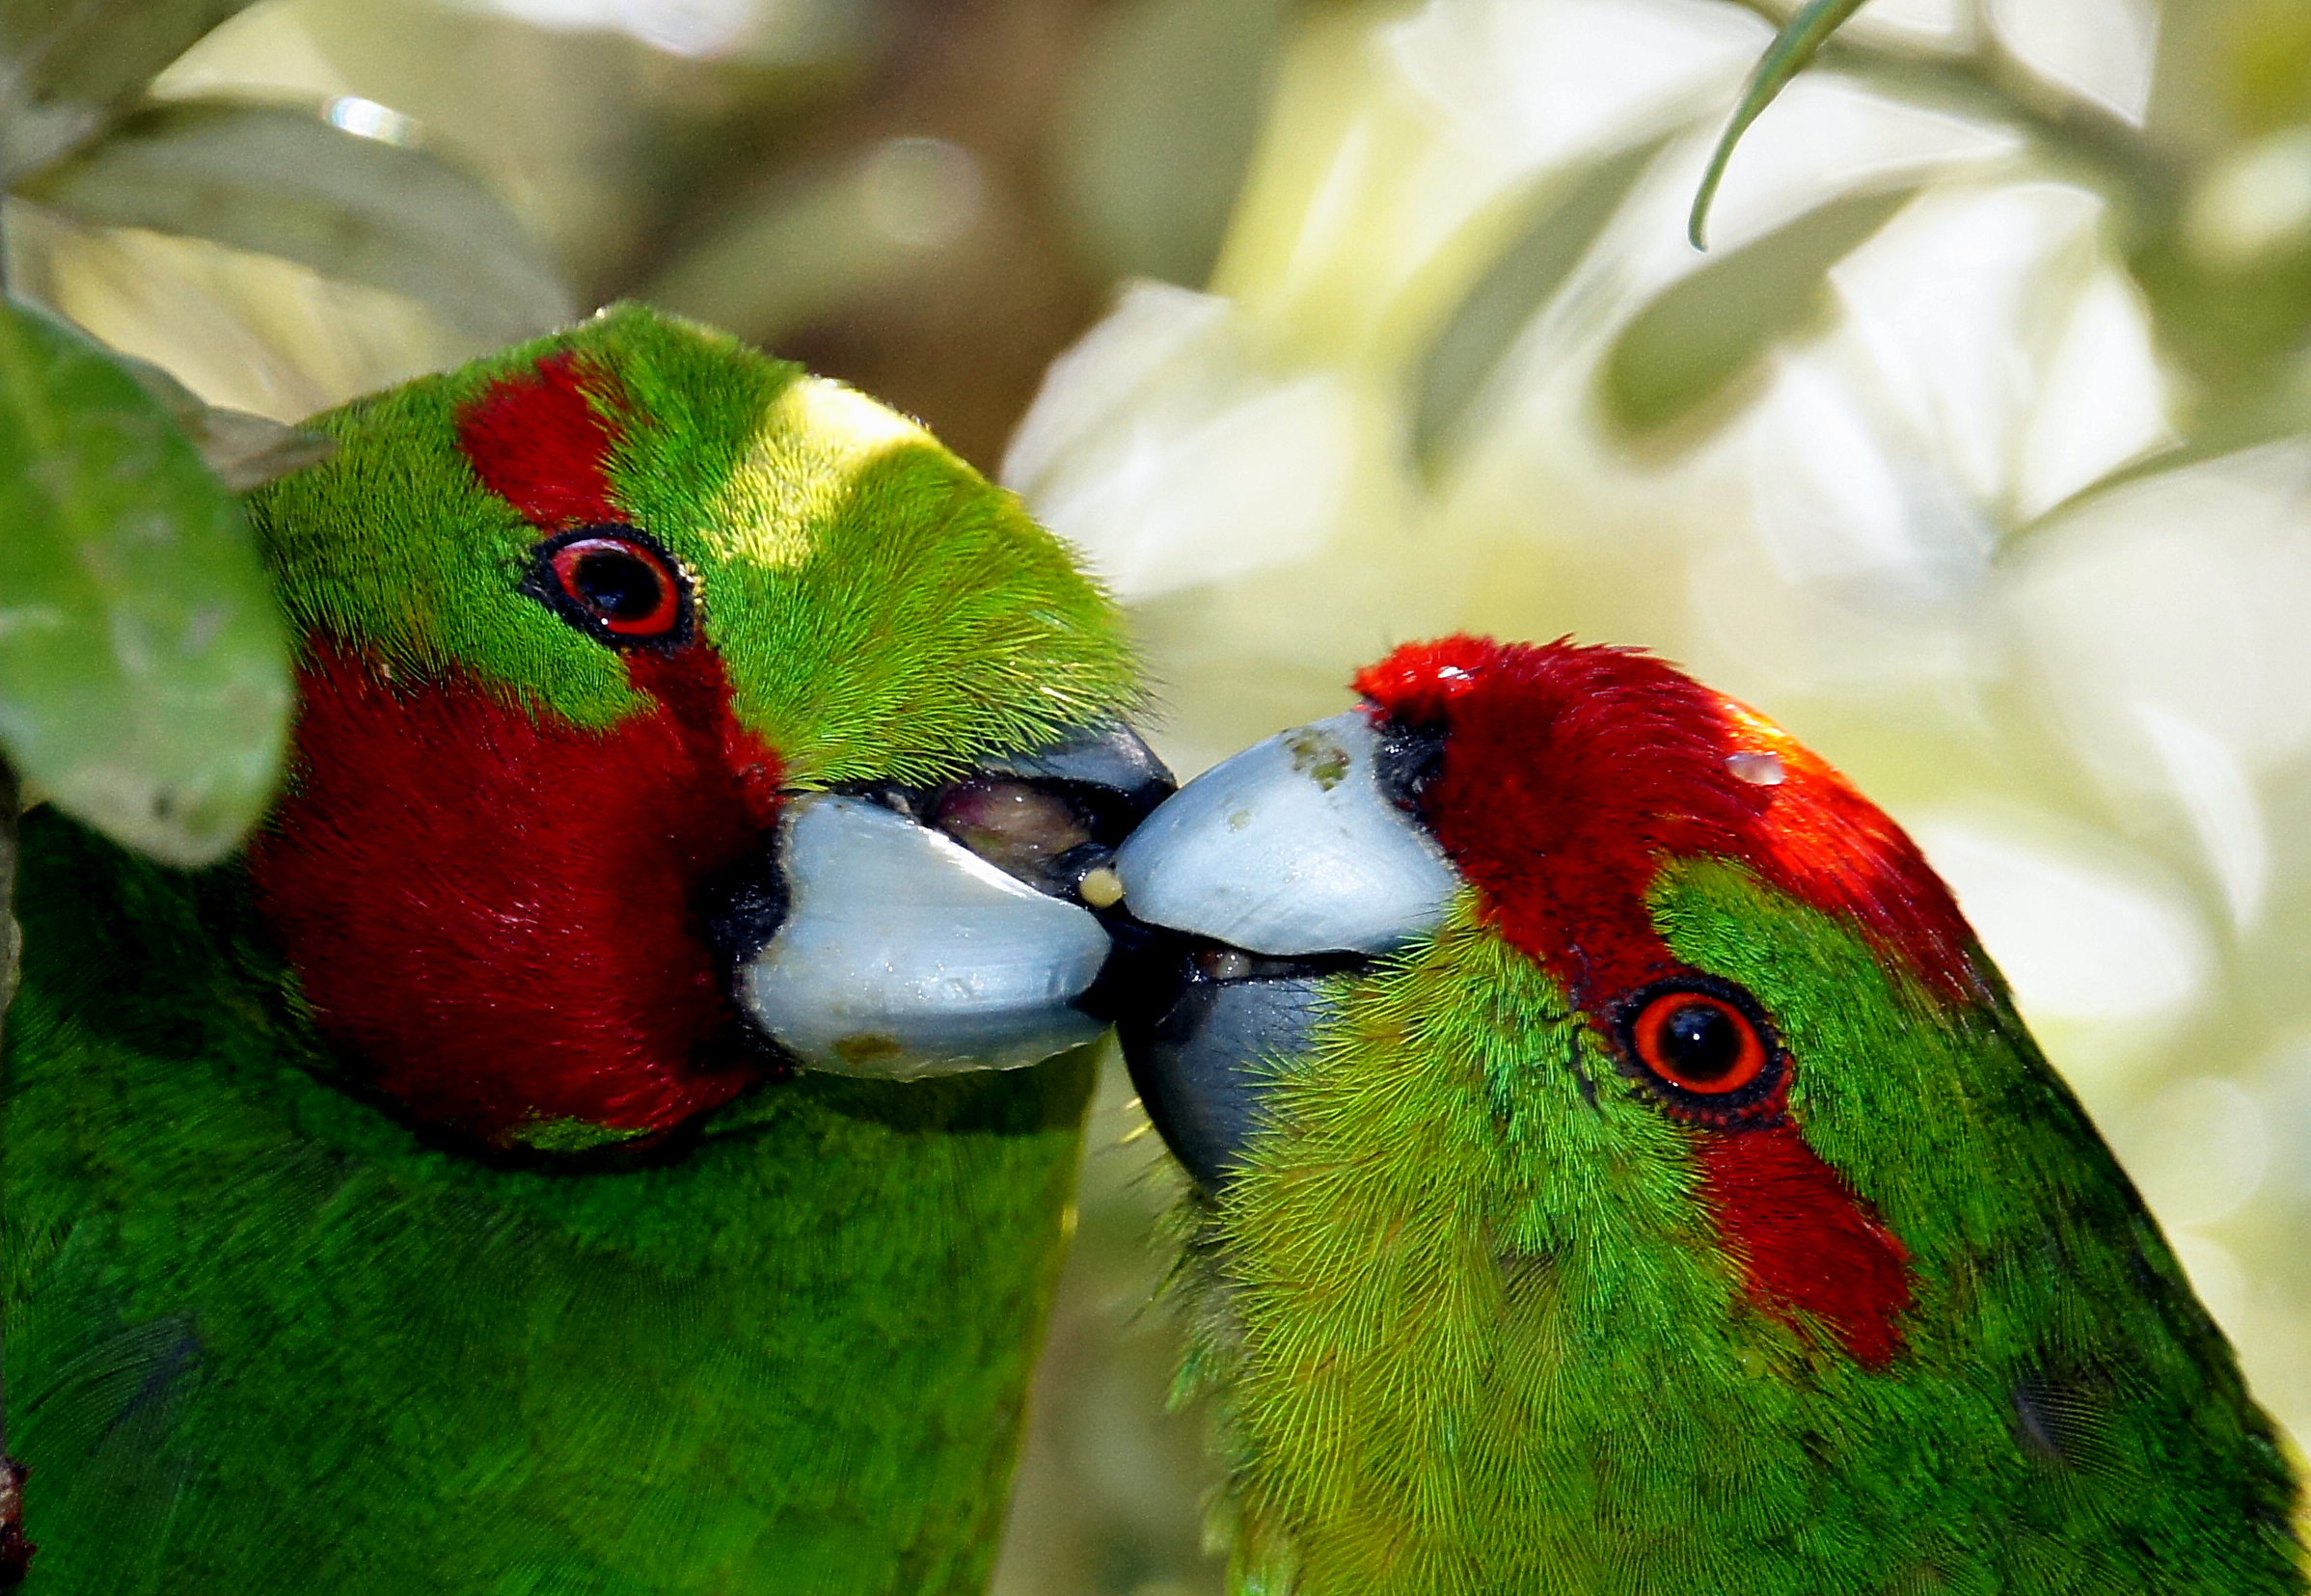
branch, bird, flower, wildlife, zoo, green, red, beak, fauna, lorikeet, lovebird, macaw, close up, vertebrate, parrot, newzealandbirds, flickrsbestcreatures, greenbird, kakariki, oranapark, parakeet, redcrowned, birdpark, cyanoramphus, cyanoramphusauriceps